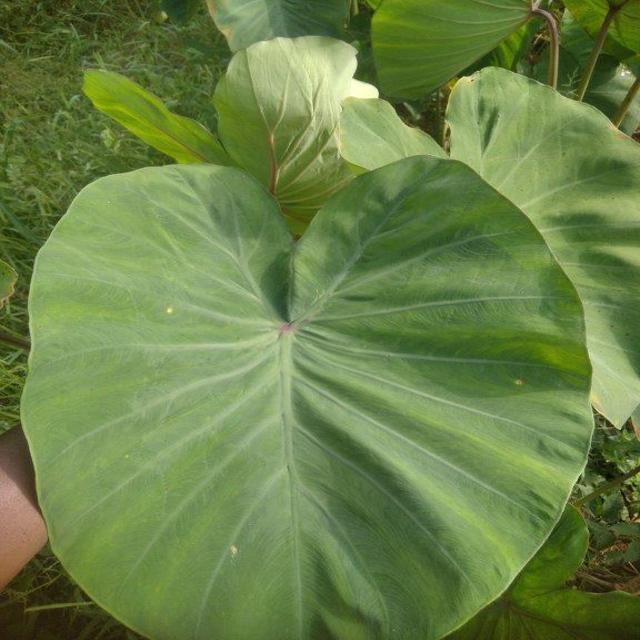
Label: Healthy